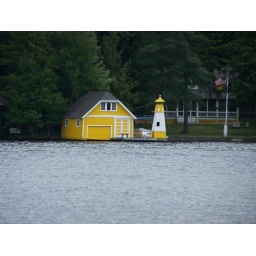
Antique boat house in Old Forge in the Adirondacks, July 7-07.